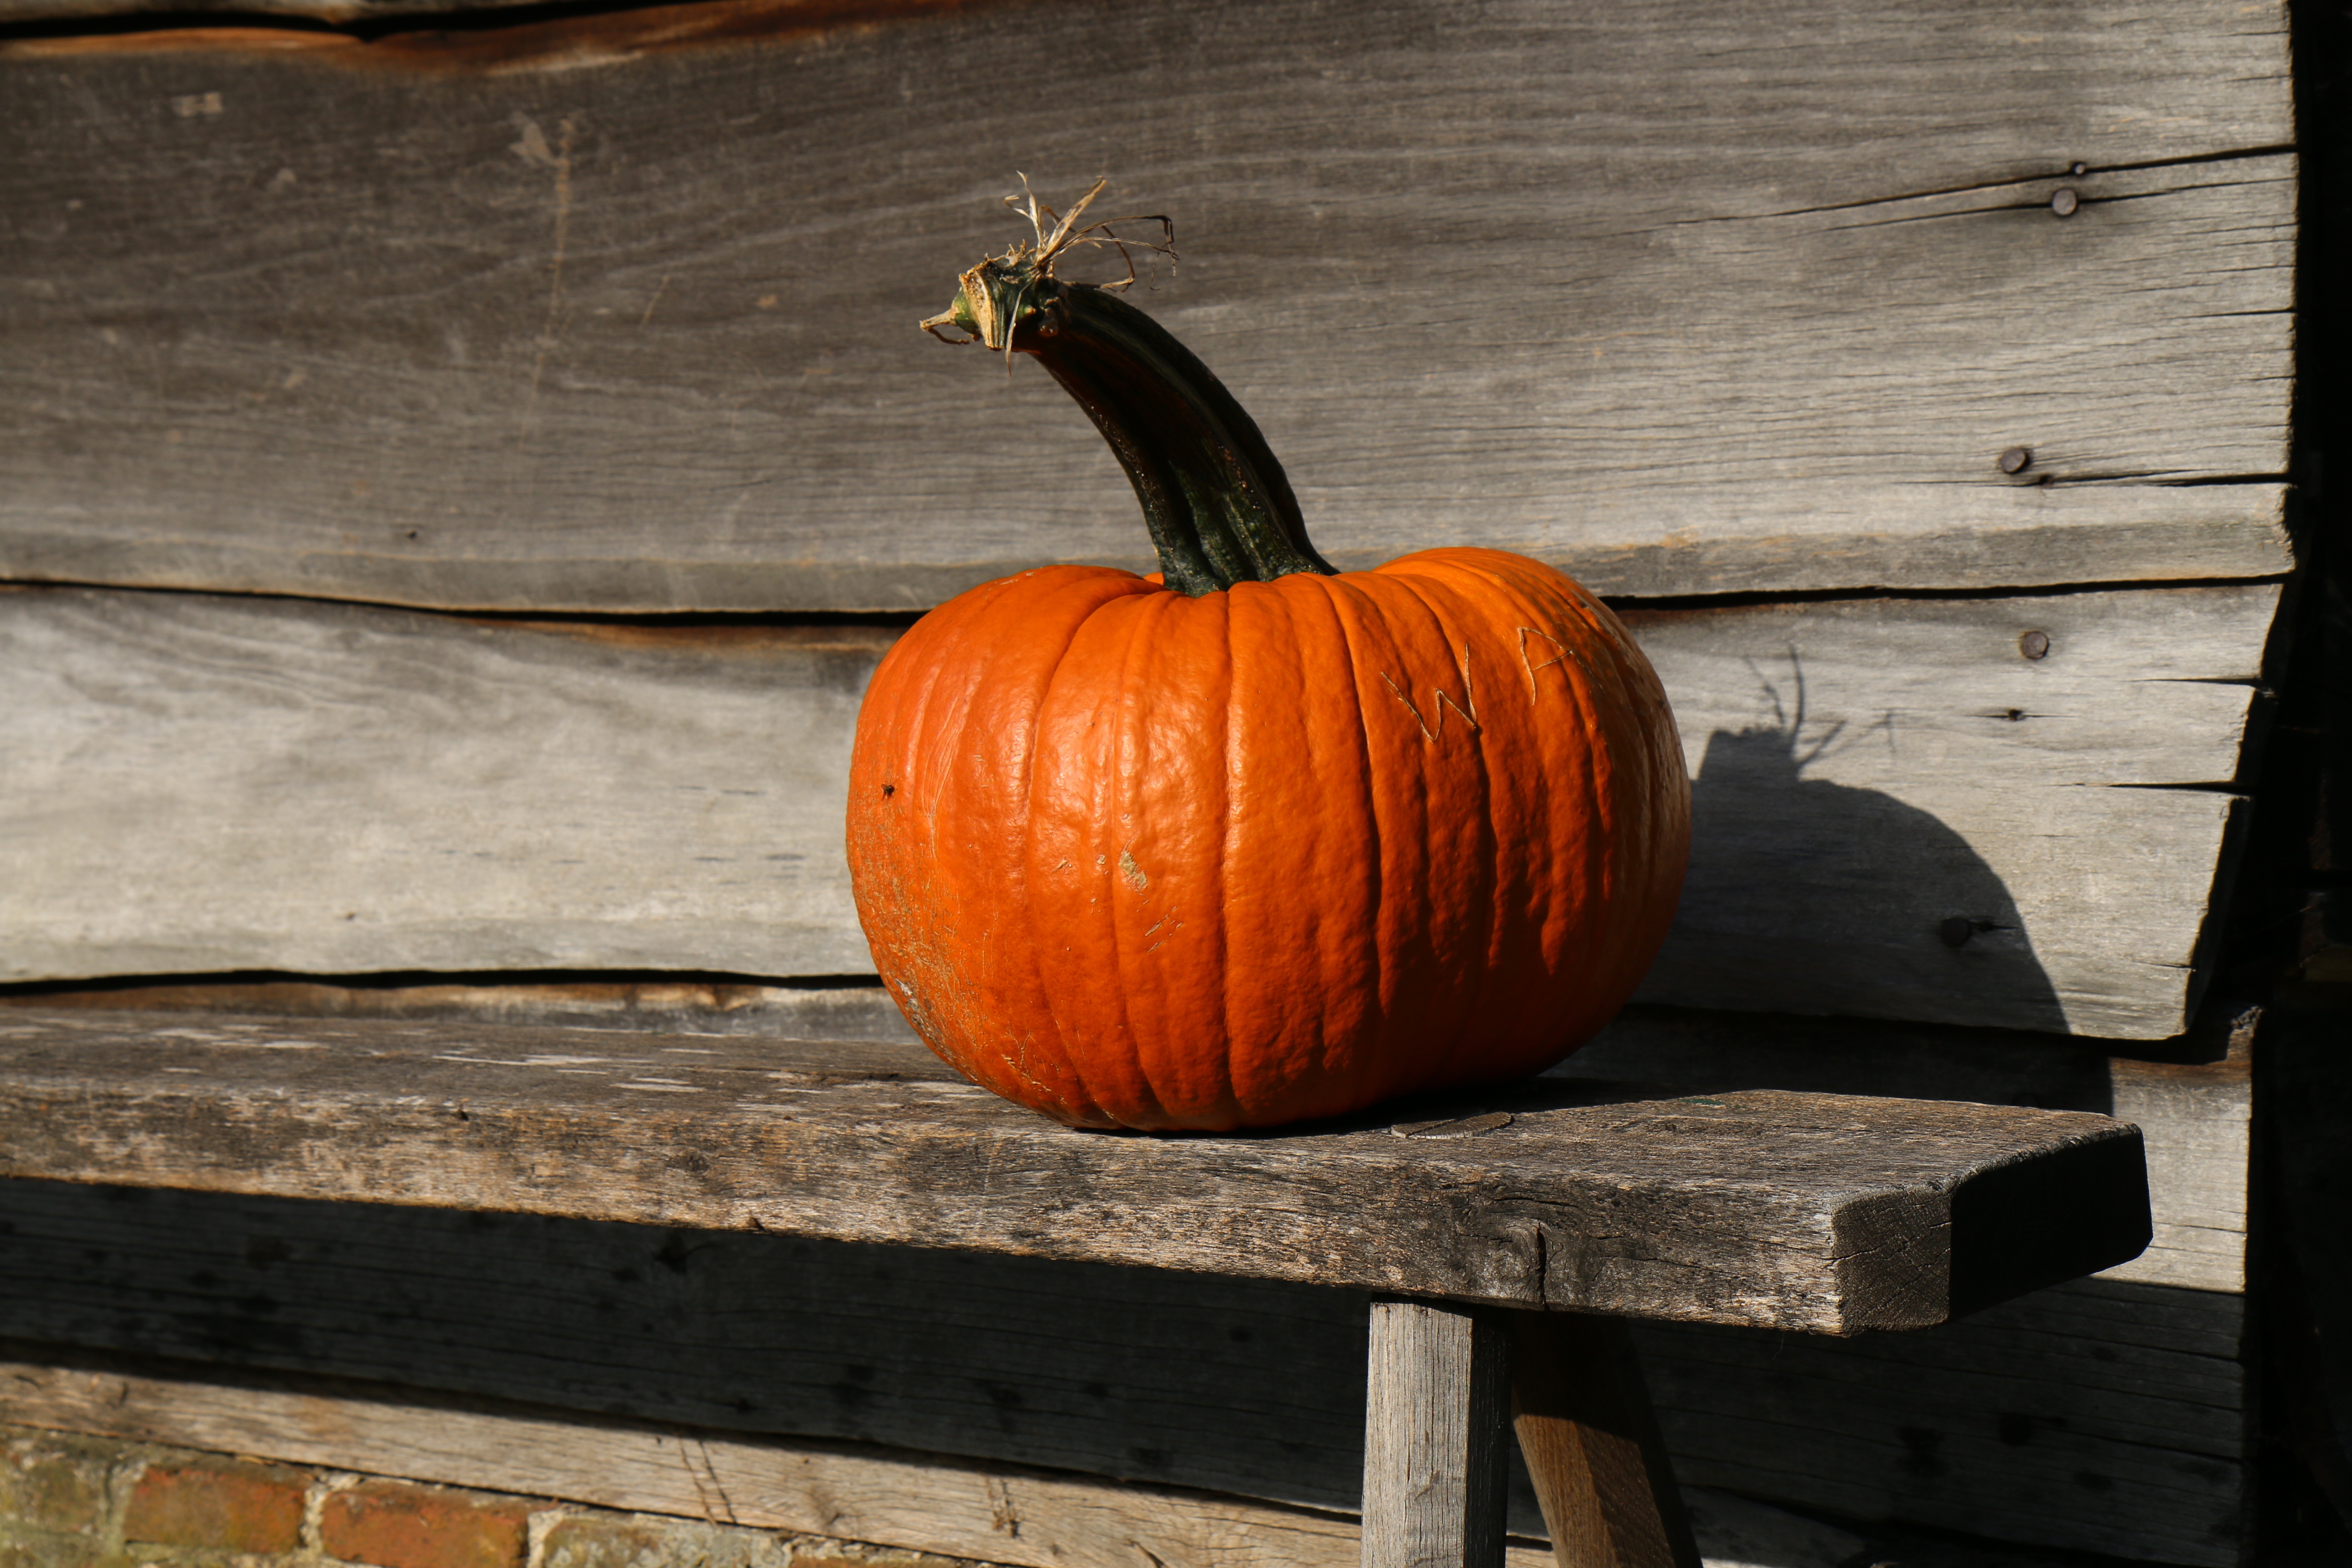
wood, orange, autumn, pumpkin, art, bank, carving, still life photography, man made object